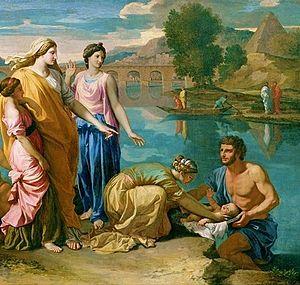
Voici une liste de noms attribués par les traditions juive, chrétienne et musulmane à des personnages bibliques non nommés dans la Bible.